Golden Isles of Georgia

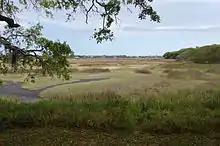
Bloody Marsh

In the early 1800s, William Brailsford of Charleston carved a rice plantation from marshes along the Altamaha River. The plantation and its inhabitants were part of the genteel low country society that developed during the antebellum period. While many factors made rice cultivation increasingly difficult in the years after the Civil War, the family continued to grow rice until 1913.